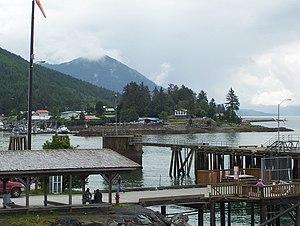
Wrangell est une ville et un arrondissement du sud de l'Alaska, aux États-Unis. L'arrondissement s'étend sur 8 967 km² et la ville sur 184 km². Selon le recensement de 2010, la population est de 2 369 habitants.